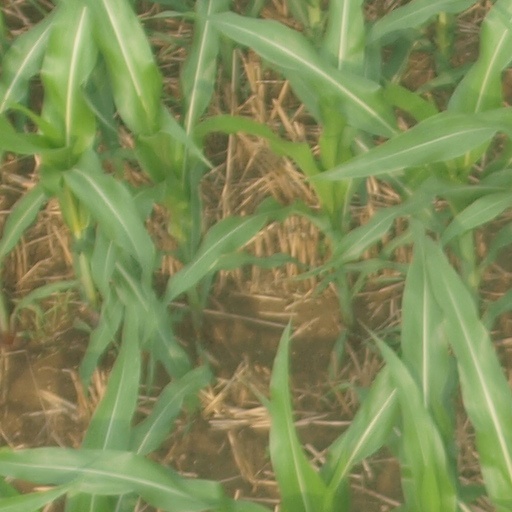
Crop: maize; corn